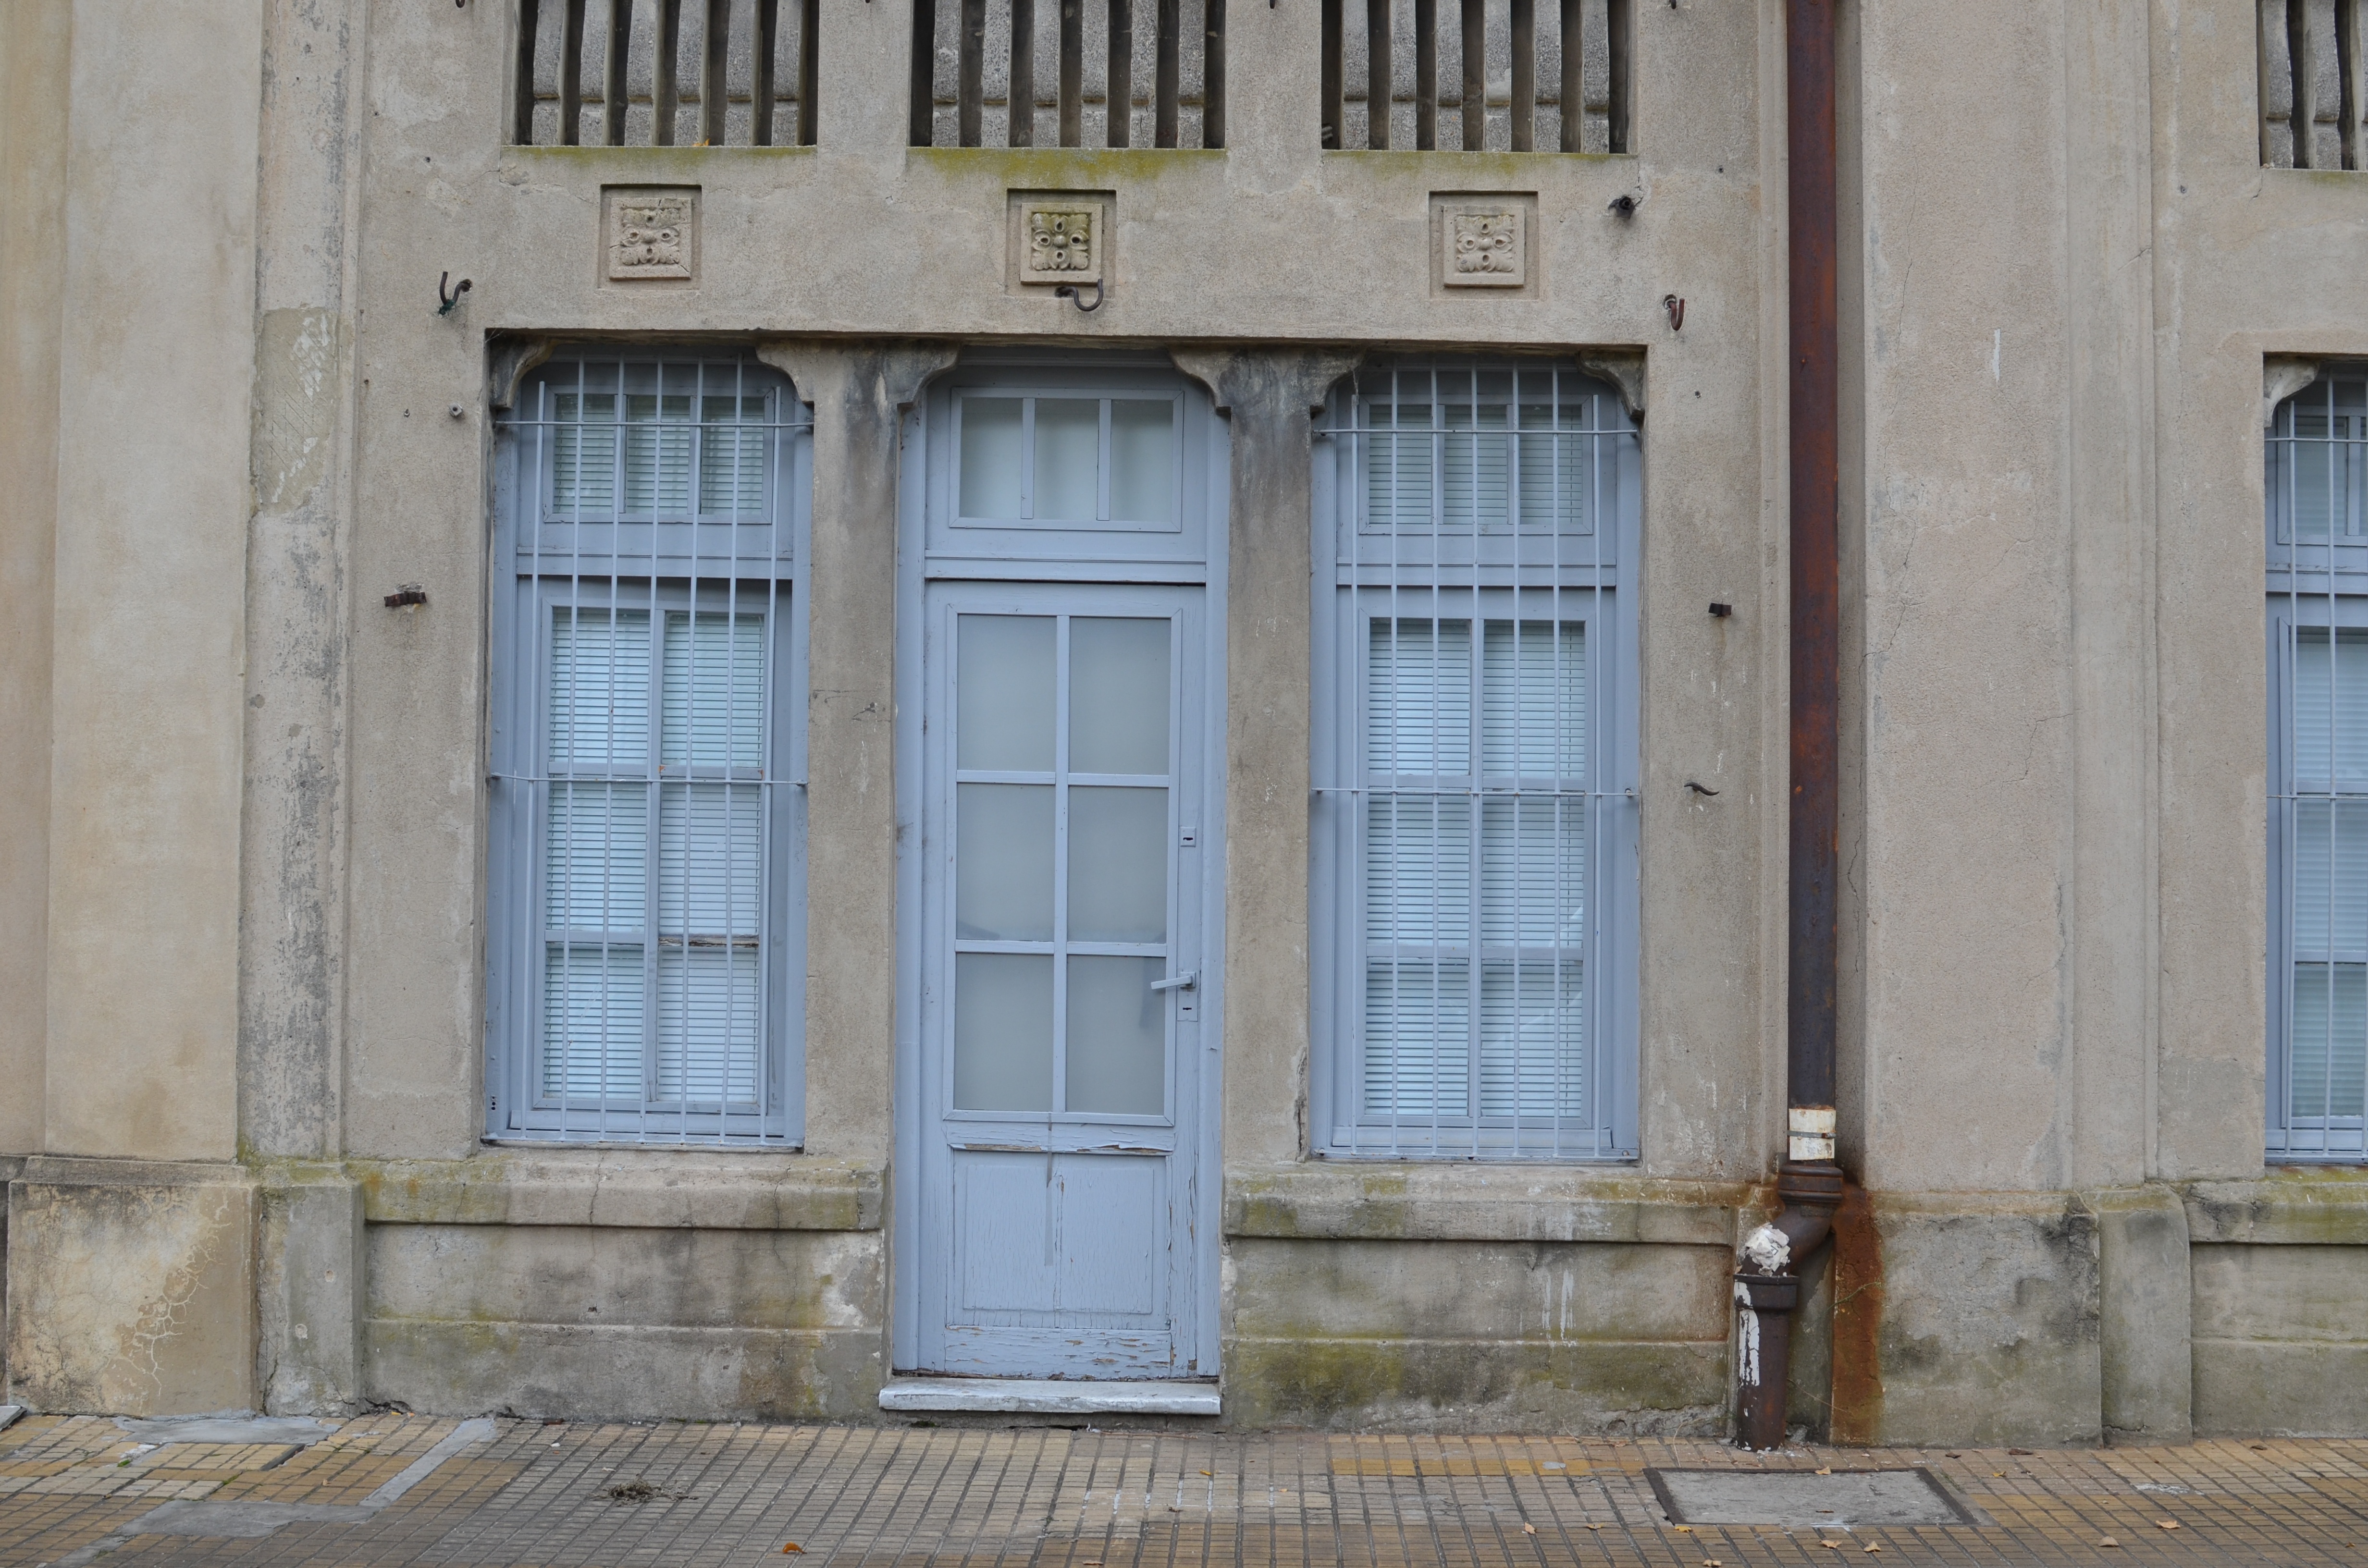
architecture, window, building, facade, door, urban area